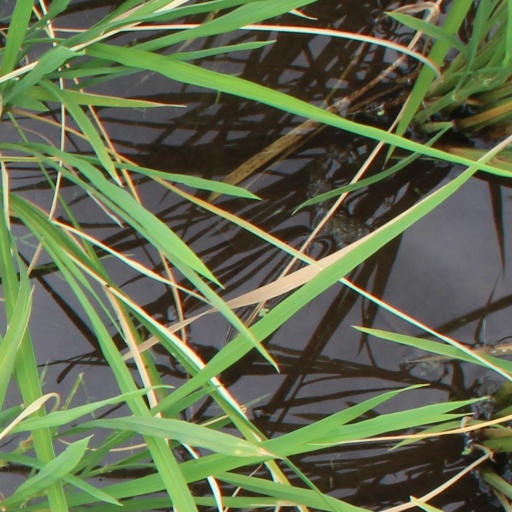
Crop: rice